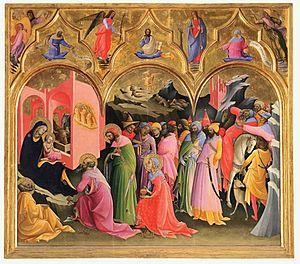
À travers les siècles, la Nativité dans l'art fait partie des thèmes chrétiens les plus représentés. La sobriété et la symbolique du récit des évangiles sur ce thème ont laissé place à beaucoup d'interprétation pour les artistes. Le thème de la Nativité apparaît très fréquemment à l'époque médiévale, mais aussi à la Renaissance, en raison de ses liens avec la liturgie chrétienne. Par ailleurs, un tel choix iconographique permet de célébrer la Vierge au même titre que son fils.
Piero di Giovanni dit Lorenzo Monaco ou même Don Lorenzo Monaco voire Don Lorenzo degli Angeli pour Vasari est un moine, peintre et enlumineur italien de la fin du XIVᵉ et du début du XVᵉ siècle, appartenant à l'école florentine, et qui fut le maître de Fra Angelico.
Cette page recense les diverses représentations artistiques de la Vierge Marie pendant les différents épisodes de sa vie, sans toutefois mentionner tous les épisodes de la Passion du Fils, ces épisodes, avec ou sans la présence de Marie, étant largement détaillés dans la page Représentation artistique de Jésus-Christ. Elle est essentiellement centrée sur les représentations en peinture depuis l'époque Renaissance en occident.